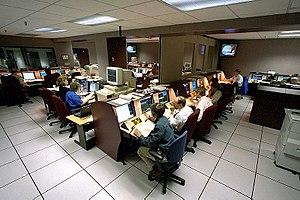
Le télescope spatial Hubble est un télescope spatial développé par la NASA avec une participation de l'Agence spatiale européenne, opérationnel depuis 1990. Son miroir de grande taille, qui lui permet de restituer des images avec une résolution angulaire inférieure à 0,1 seconde d'arc, ainsi que sa capacité à observer à l'aide d'imageurs et de spectroscopes dans l'infrarouge proche et l'ultraviolet, lui permettent de surclasser, pour de nombreux types d'observation, les instruments au sol les plus puissants, handicapés par la présence de l'atmosphère terrestre. Les données collectées par Hubble ont contribué à des découvertes de grande portée dans le domaine de l'astrophysique, telles, que la mesure du taux d'expansion de l'Univers, la confirmation de la présence de trous noirs supermassifs au centre des galaxies, ou l'existence de la matière noire et de l'énergie noire.